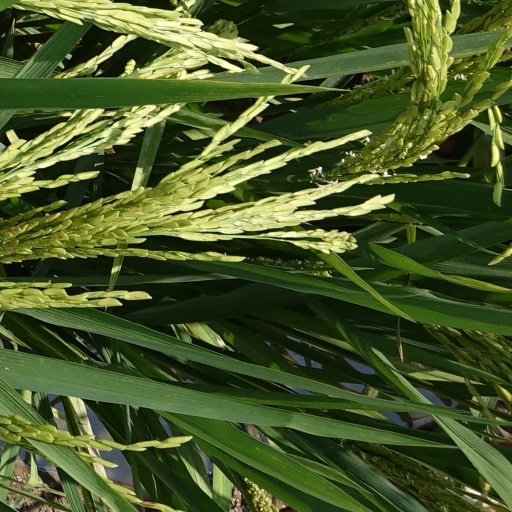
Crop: rice